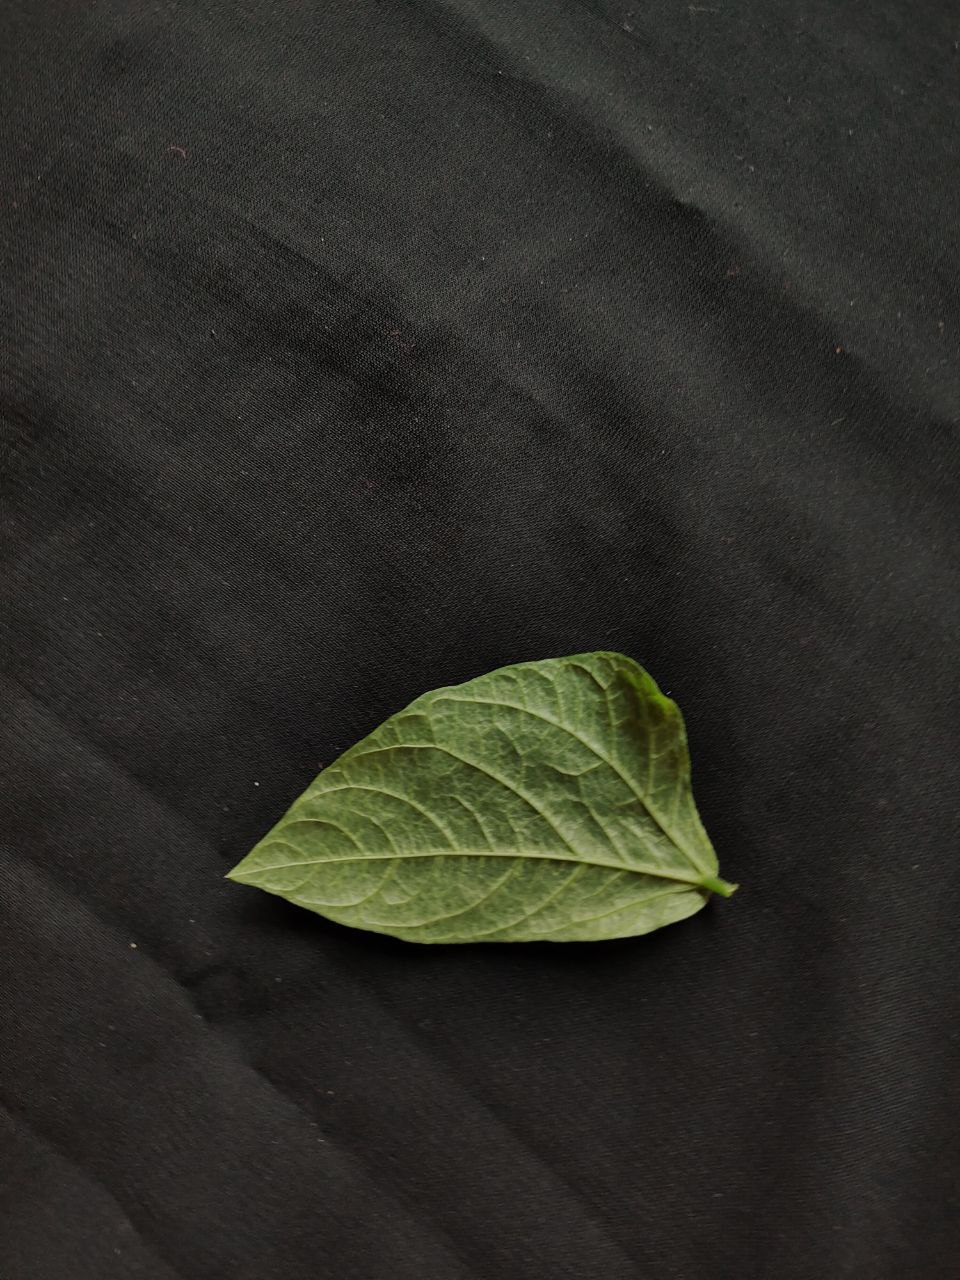
Crop: cowpea
Leaf condition: Mosaic Virus